HMNB Portsmouth

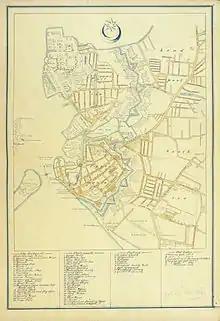
Map of Portsmouth showing the Dockyard (top left) before construction of the new Steam Factory and Basin.

The work was entrusted to Edmund Dummer, naval engineer and surveyor to the Navy Board. His new dry dock (the "Great Stone Dock" as it was called) was built to a pioneering new design, using brick and stone rather than wood and with an increased number of 'altars' or steps (the stepped sides allowed shorter timbers to be used for shoring and made it much easier for shipwrights to reach the underside of vessels needing repair). Extensively rebuilt in 1769, the Great Stone Dock is now known as No.5 dock.